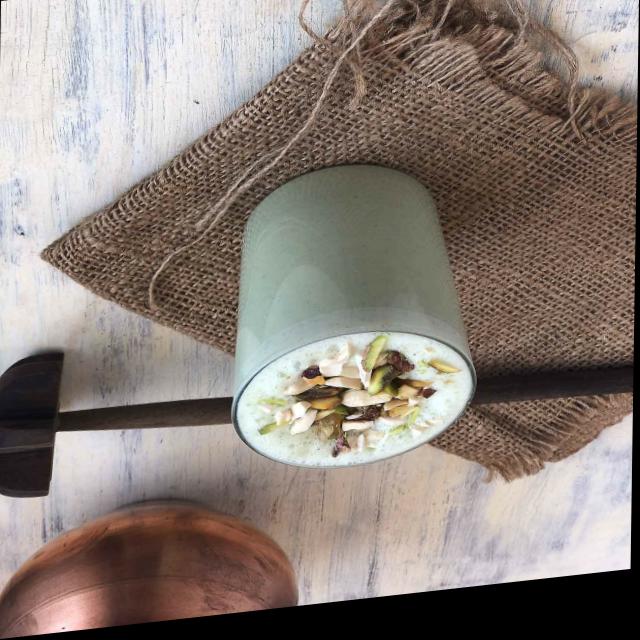
Dish: lassi